A Science on the Scales

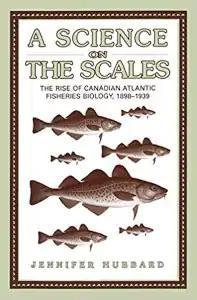

A Science on the Scales: The Rise of Canadian Atlantic Fisheries Biology, 1898-1939 is a 2011 book by Jennifer Hubbard. The book provides an analysis of Canadian fisheries history with the tools of the professional historian, when most earlier works on the topic came from fisheries scientists themselves.